Meagan Tandy

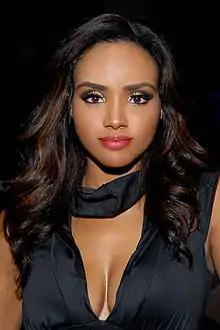
Meagan Tandy, Beverly Hills, California on October 30, 2015

Meagan Yvonne Tandy (born May 3, 1985) is an American actress and model. She is a former Miss California USA who placed as third runner-up at Miss USA 2007. As an actress, she had long running roles in "Jane by Design", "Teen Wolf", "Survivor's Remorse", and recently starred as Sophie Moore on The CW's "Batwoman".